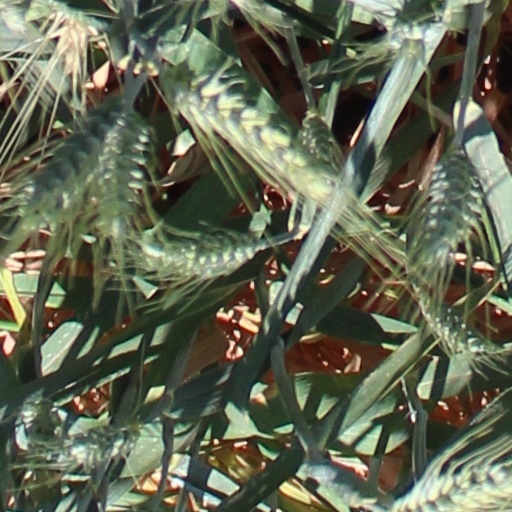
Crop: wheat